Somerset and Dorset Joint Railway

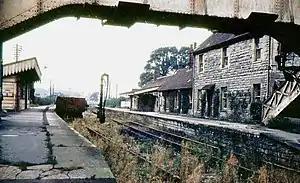
Evercreech Junction after closure

The line began to decline in use from the 1950s onwards. In 1951, the branch from Glastonbury to Wells was closed. In December 1952, passenger services were withdrawn on the branch from Edington Junction to Bridgwater (Edington Junction being renamed 'Edington Burtle'); followed by closure of the branch on 1 October 1954. The short section of branch-line from Highbridge to Burnham-on-Sea closed to regular services in 1951, though through specials continued to use the line until September 1962. Highbridge was the new branch terminus and was renamed several times, becoming: Highbridge & Burnham-on-Sea. In 1956 four of the smaller stations on the Dorset section of the main line were closed as an economy measure.